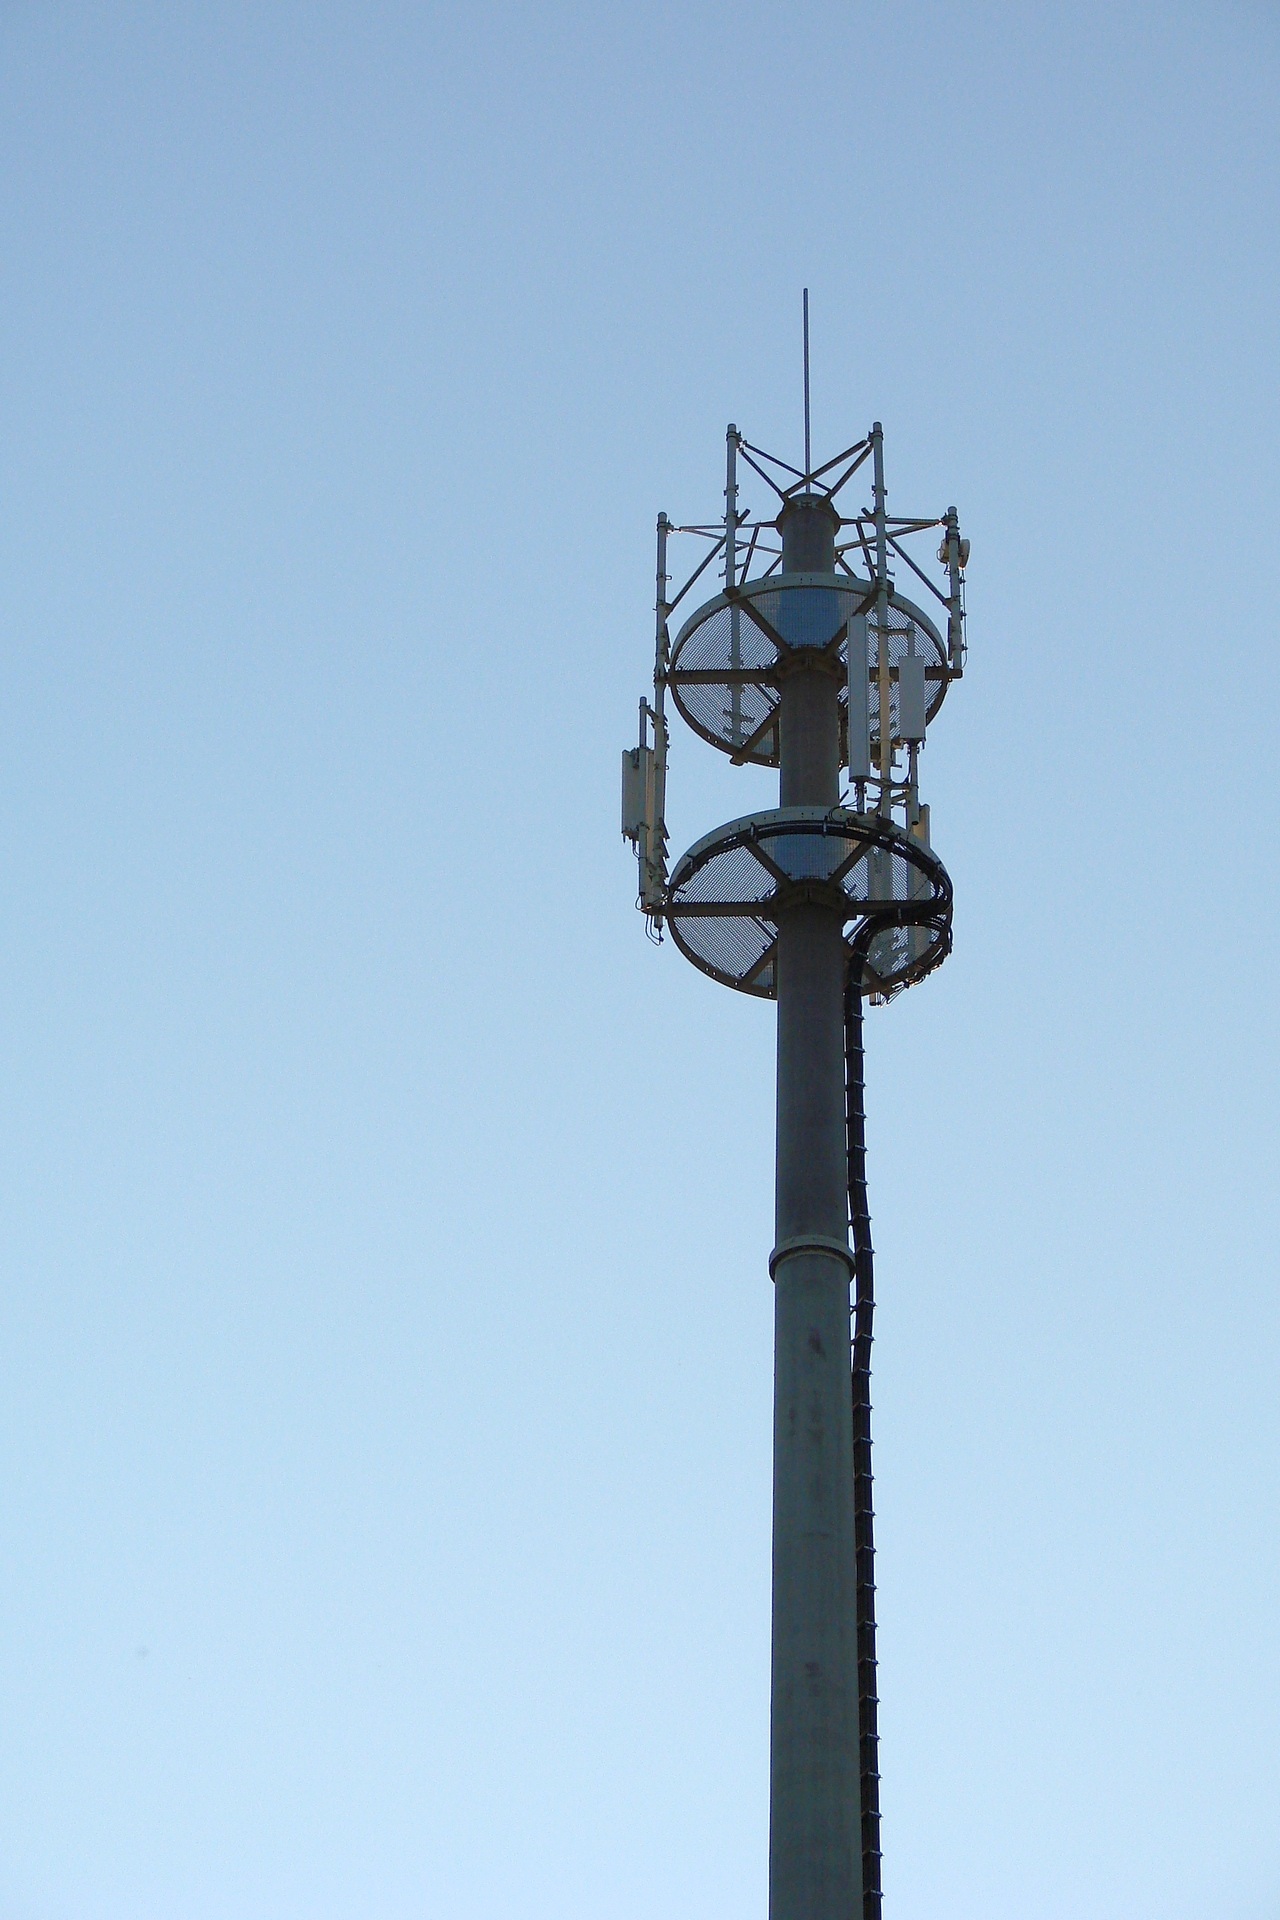
sky, technology, wind, antenna, tower, mast, communication, blue, street light, electricity, lighting, light fixture, cellular, gsm, relay, wireless, transmission, telecommunication, telecommunication tower, electronic device, electronics accessory, overhead power line, gsm relay